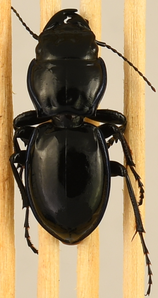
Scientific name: Pasimachus elongatus
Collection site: Central Plains Experimental Range NEON (CPER), plot CPER_009